Cinderella

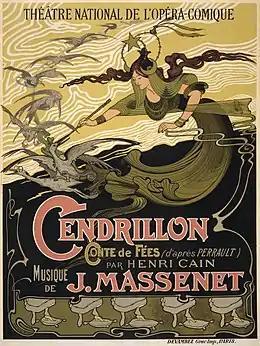
Massenet's opera "Cendrillon"

Folklorists have long studied variants on this tale across cultures. In 1893, Marian Roalfe Cox, commissioned by the Folklore Society of Britain, produced "Cinderella: Three Hundred and Forty-Five Variants of Cinderella, Catskin and, Cap o'Rushes, Abstracted and Tabulated with a Discussion of Medieval Analogues and Notes." Further morphology studies have continued on this work.